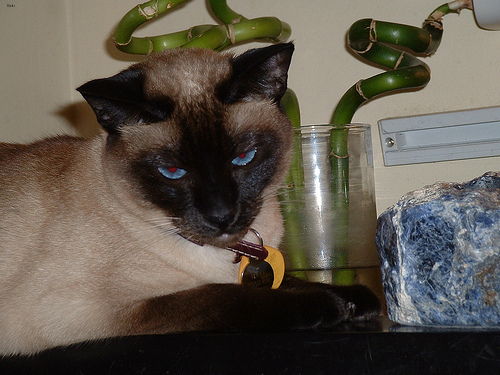
Breed: siamese